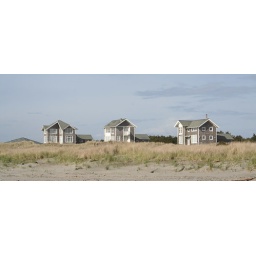
These houses are right on the beach at the beach approach in Ocean Park, WA